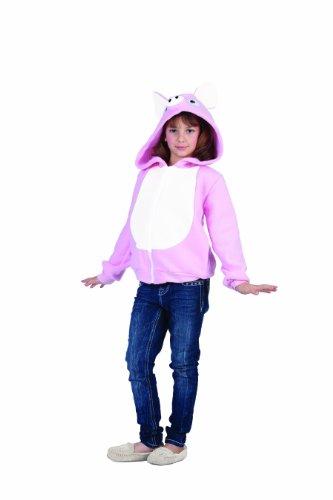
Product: RG_COSTUMES Boys Penelope Pig Hoodie- Chd Md
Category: Clothing, Shoes & Jewelry | Costumes & Accessories | Kids & Baby | Girls | Costumes
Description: Includes Zip-Up Hooded Animal Sweatshirt.
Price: $21.51 - $32.64